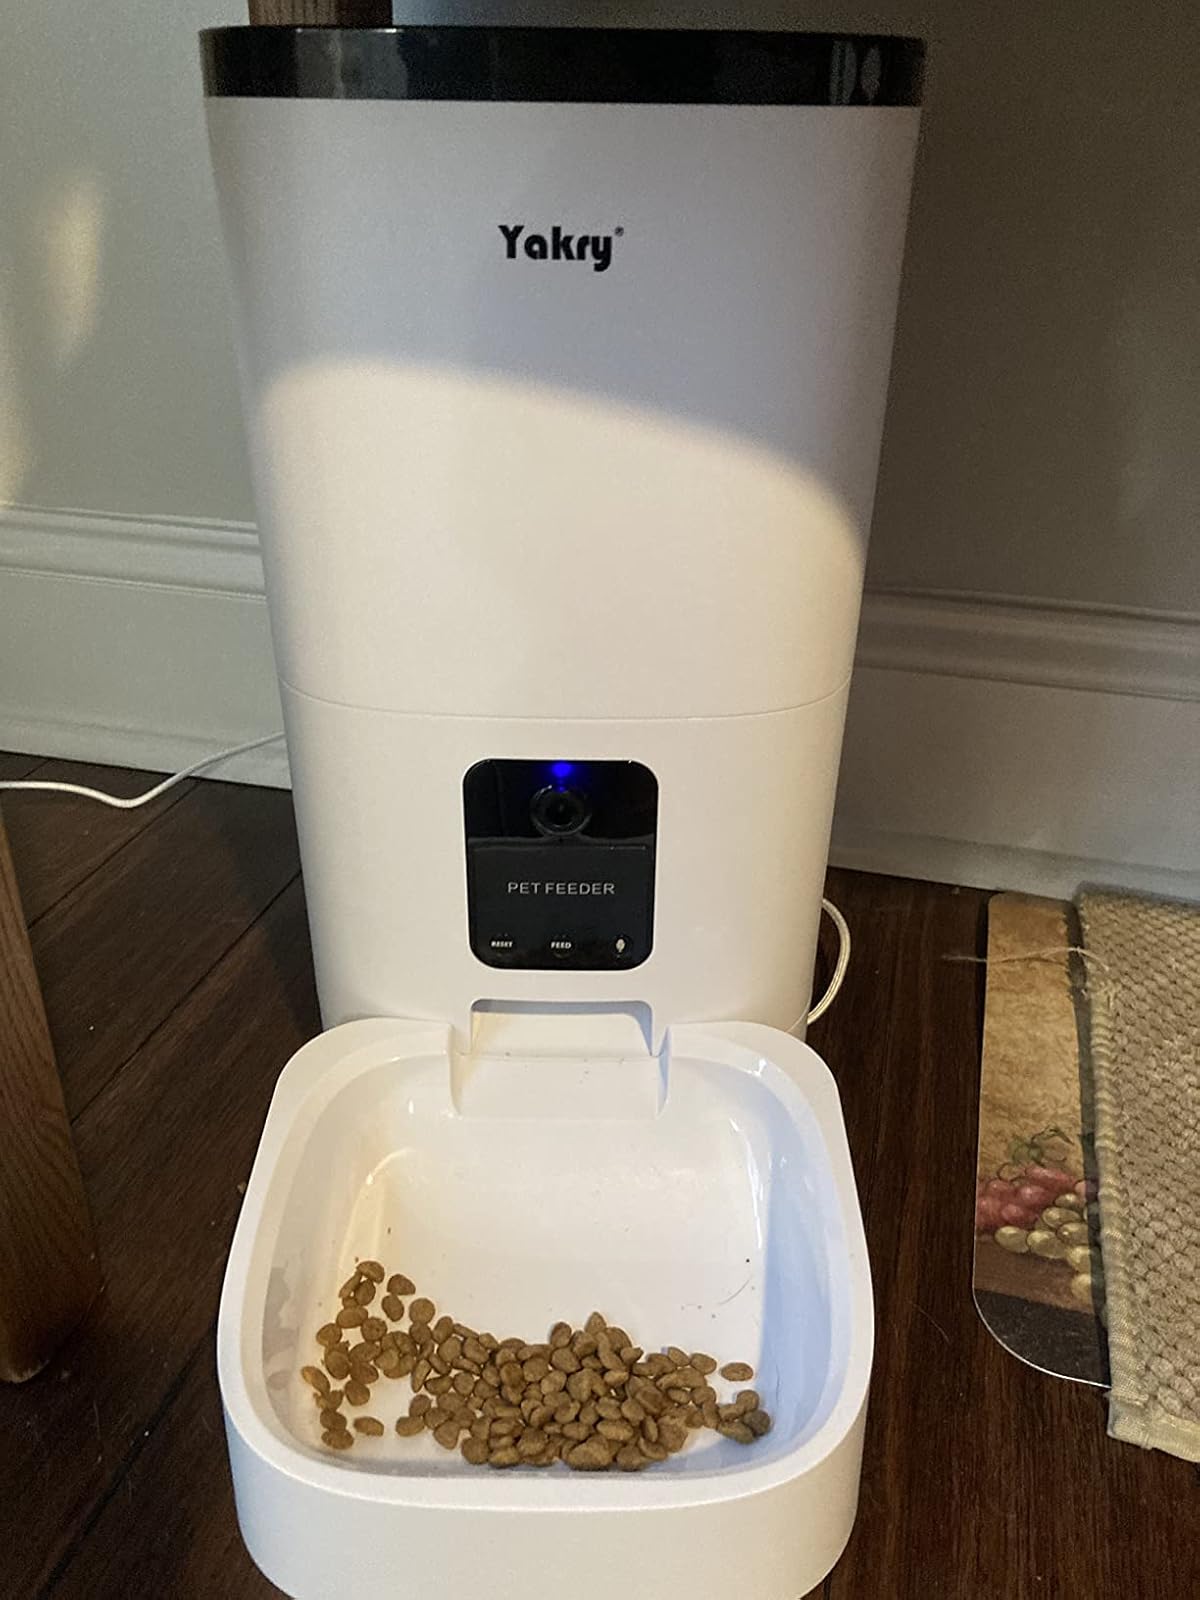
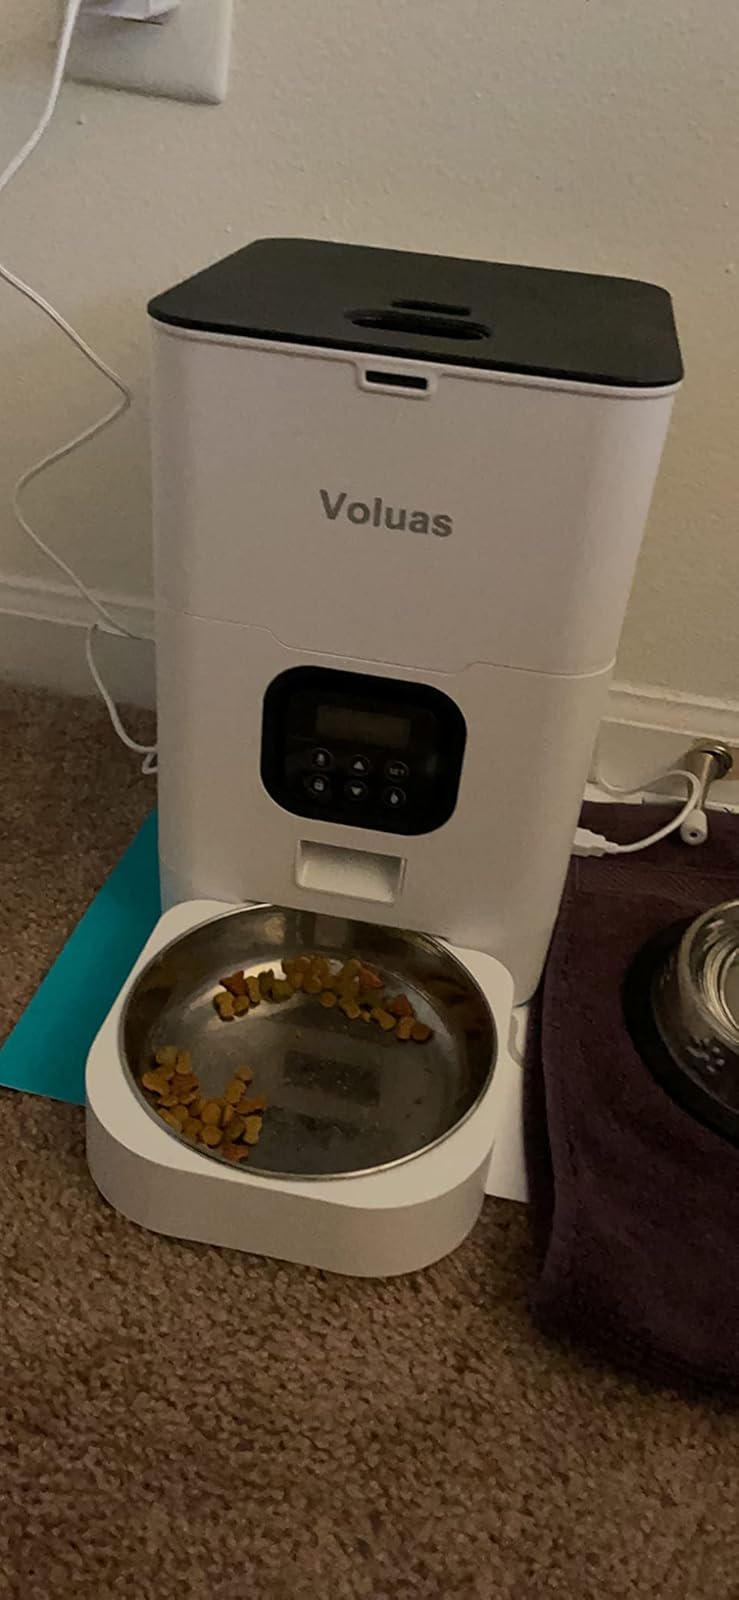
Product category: items_feeder
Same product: no